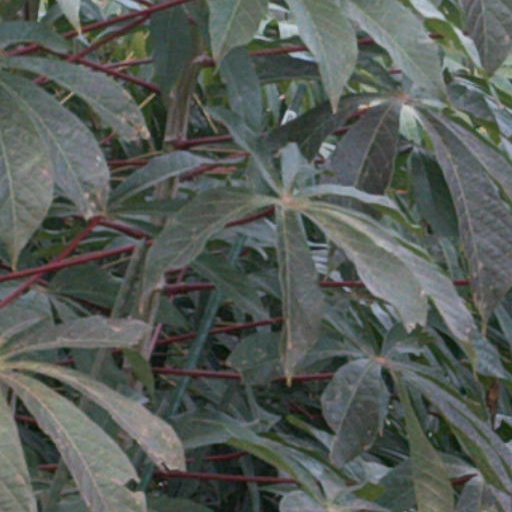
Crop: cassava